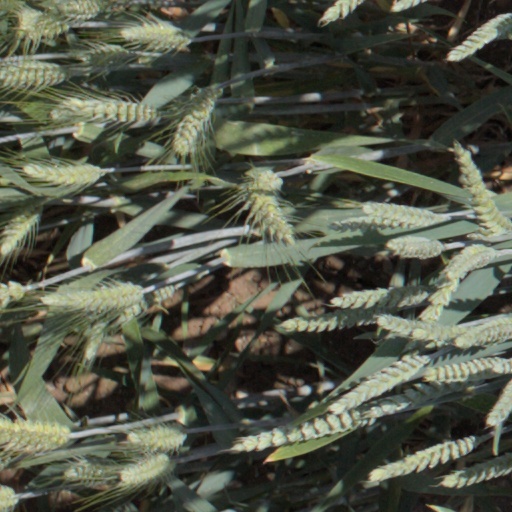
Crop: wheat